Delphine Hanna

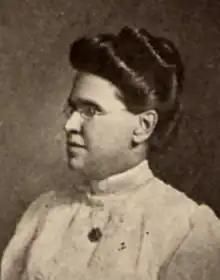
Delphine Hanna, from a 1910 yearbook

Delphine Hanna (December 2, 1854 – April 16, 1941) was an American physician, teacher, and college professor. She taught physical education at Oberlin College beginning in 1885, and became the first woman to hold the title "Professor of Physical Education" in the United States in 1903.